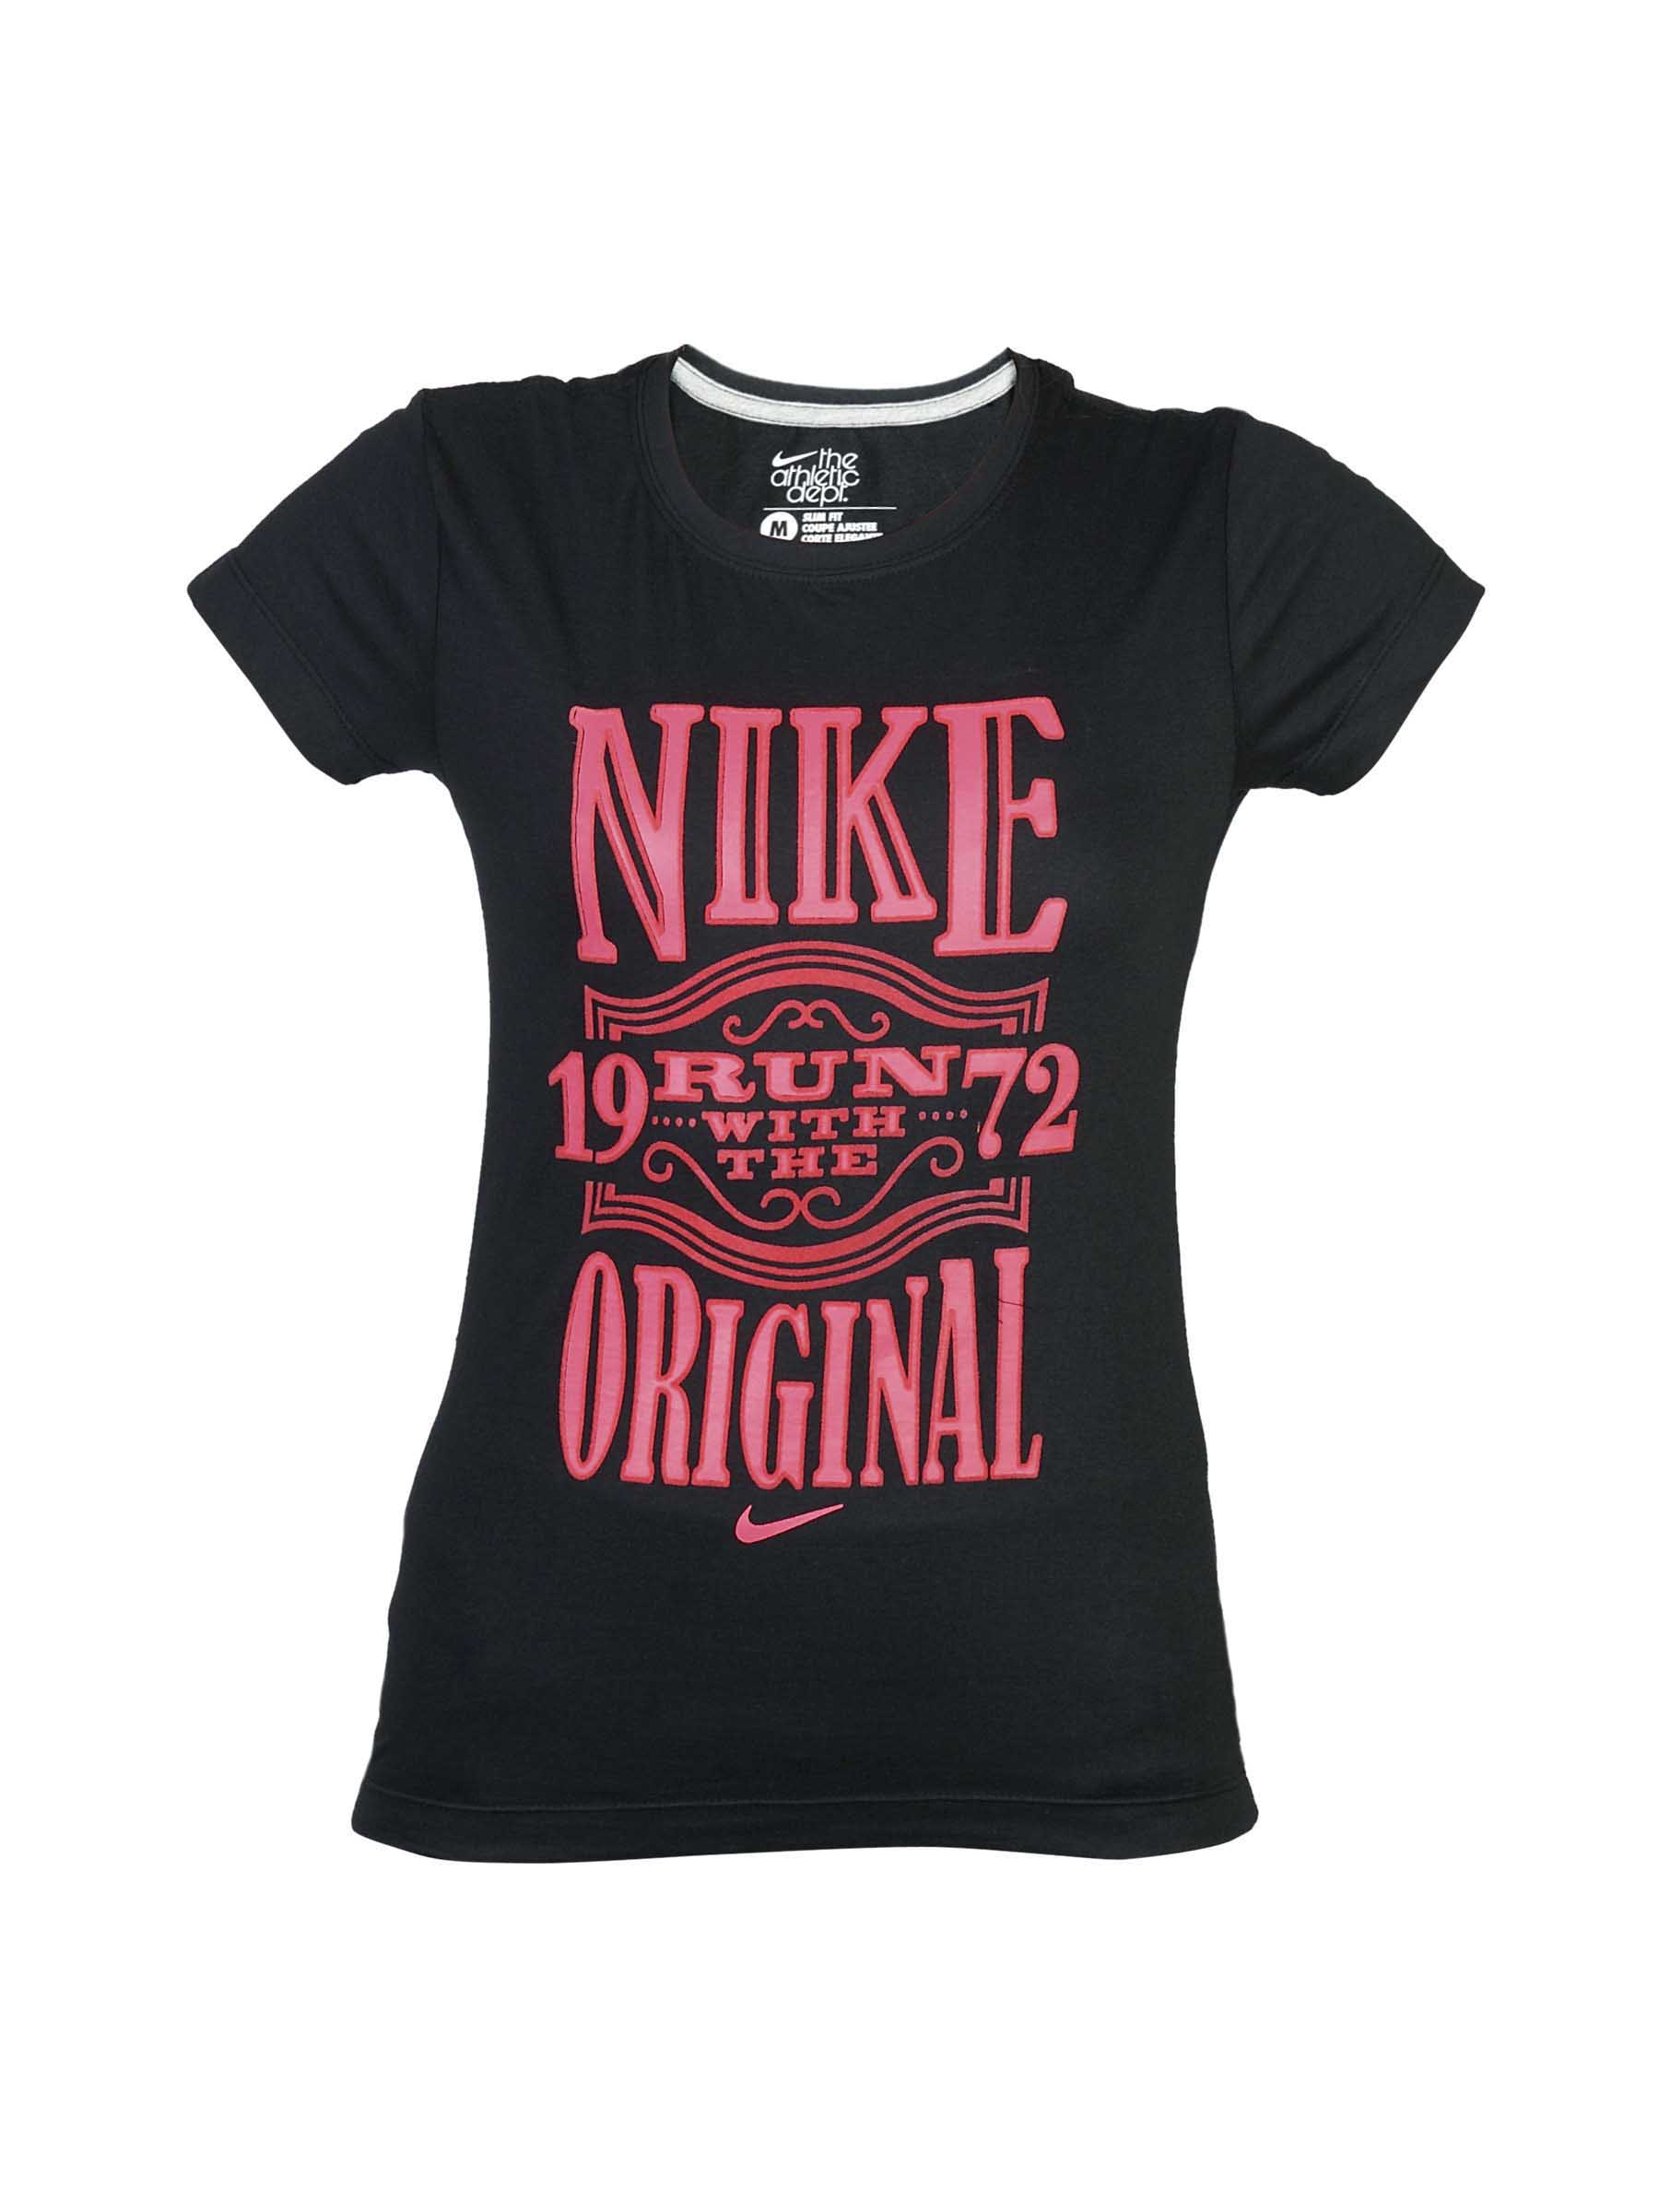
Nike Women Black T-shirt
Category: Apparel / Topwear / Tshirts
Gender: Women
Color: Black
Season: Summer 2012
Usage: Casual